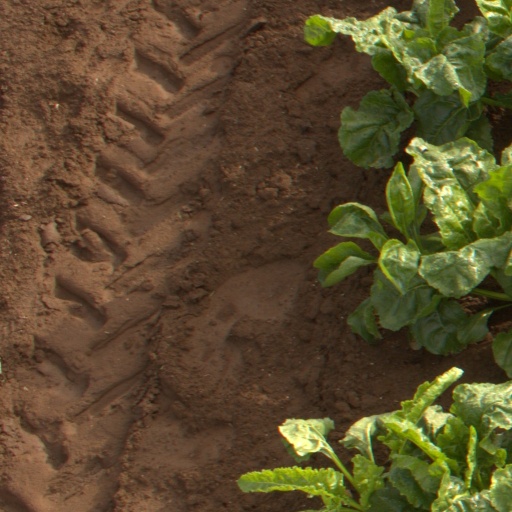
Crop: sugar beet